All-Star Final Vote

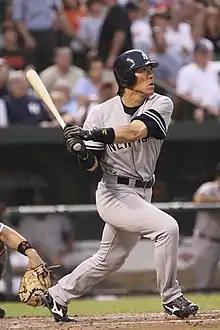
2004 American League All-Star Final Vote winner Hideki Matsui gave the All-Star Final Vote international prominence.

In 2003 the final vote had a named sponsor and the rosters expanded to 32 positions. In 2003, ballot substitution was instituted. On Monday July 7, 2003, Kenny Lofton was added to the ballot to replace the Chicago Cubs' Corey Patterson who was injured on the day before. The voting for the July 15, 2003 Major League Baseball All-Star Game Final Vote was extended to three days beginning Sunday, July 6, 2003, at 8 PM Eastern Time and ending on Wednesday, July 9, 2003, at 6 pm Eastern Time. Although the leading vote totals (Geoff Jenkins – 2,872,200, Jason Varitek – 3,210,509 of a total 10.8 million) were released in 2003 individual results were not released for all contestants. In fact, the American League did not even release the final ordinal vote ranking with the final results so only the last update ordinal vote ranking is shown below.